Modern Family

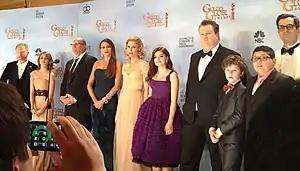
Cast of "Modern Family" at the 69th Golden Globe Awards in January 2012

In the first season, the adult cast was paid a range of roughly $30,000 to $90,000 per episode. As a result of the show's success, the cast attempted to renegotiate their contracts in the summer of 2012 to obtain higher per-episode fees, but talks broke down to the point that the fourth season's first table read had to be postponed.